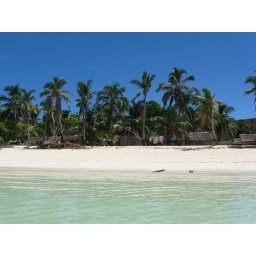
White sand beach in Nosy Iranja.